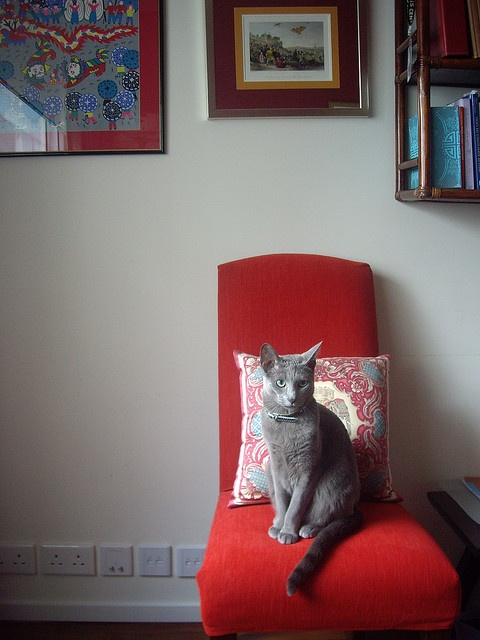
A cat that is sitting on a chair.
A cat sitting on a settee with a pillow behind it.
A grey cat sits on a red chair in front of wall with several photo frames.
A cat is sitting on a red chair with a pillow.
A grey cat sitting on a red chair in front of a throw pillow.